Paul Sorvino

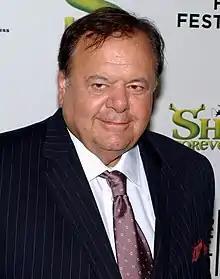
Sorvino in 2010

Paul Anthony Sorvino (April 13, 1939 – July 25, 2022) was an American actor. He often portrayed authority figures on both the criminal and the law enforcement sides of the law.